Ghazaleh Alizadeh

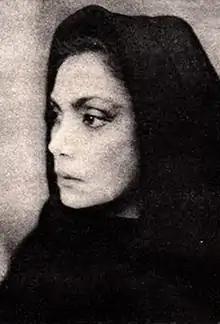

Ghazaleh Alizadeh (15 February 1949 – 12 May 1996) (née Fatemeh Alizadeh) was an Iranian poet and writer. Her mother, Monirosadat Seyedi, shared her literary talents as both a poet and writer. Alizadeh was married twice, and with her husband Bijan Elahi, she had a daughter named Salma. Additionally, she adopted two girls who had survived the 1961 Qazvin earthquake.